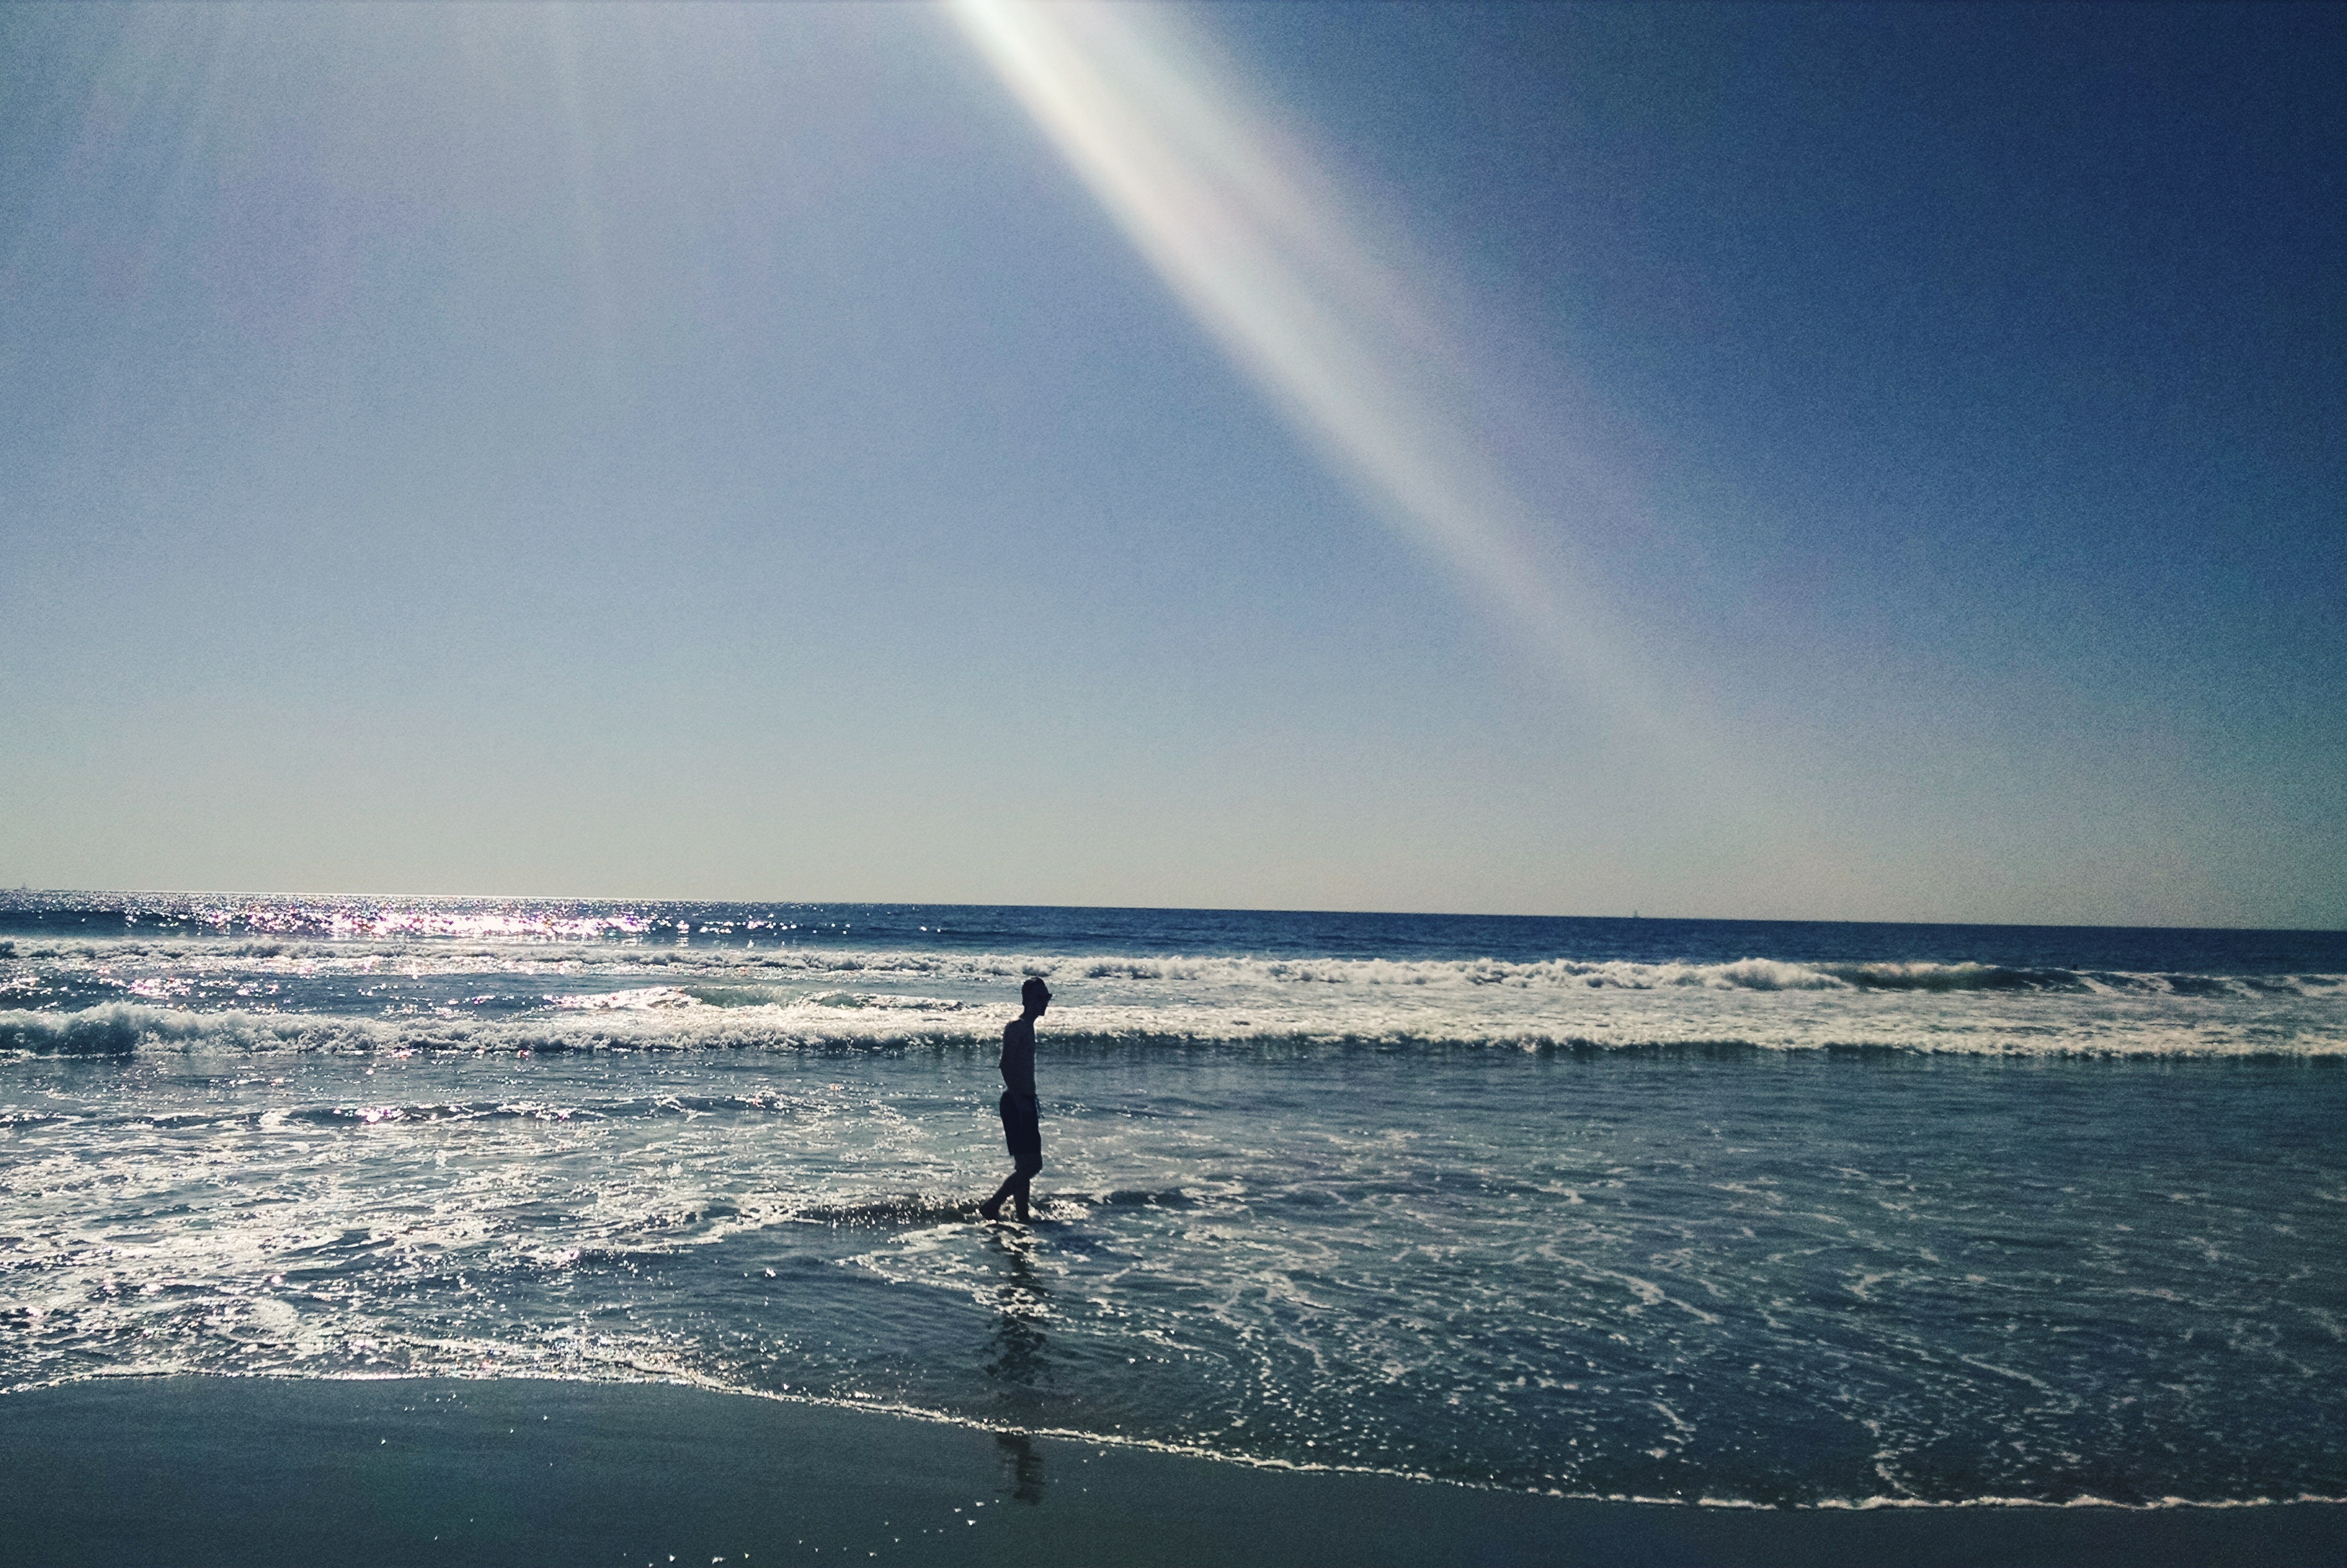
beach, sea, coast, water, ocean, horizon, cloud, sky, sunlight, shore, wave, wind, sailing, body of water, atmosphere of earth, wind wave